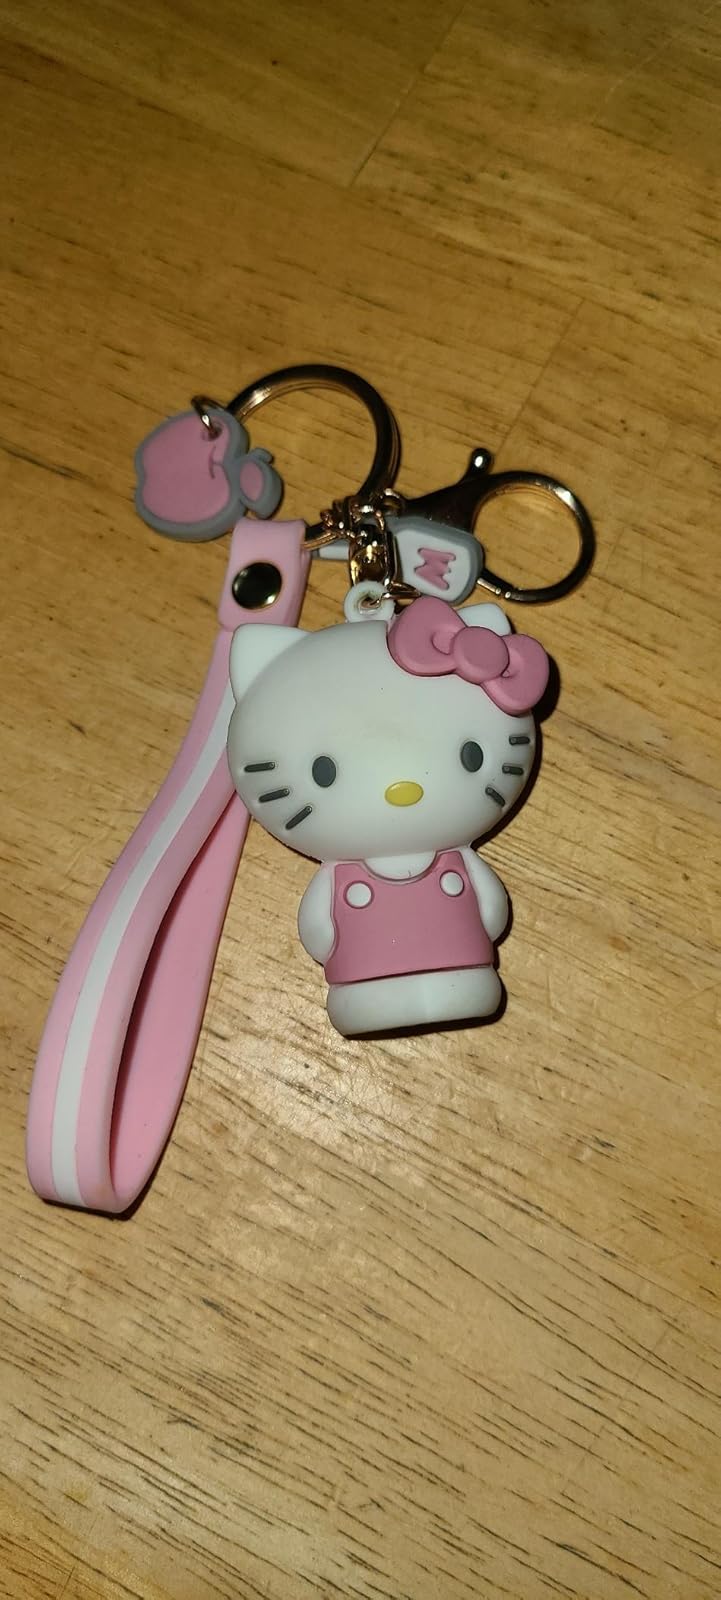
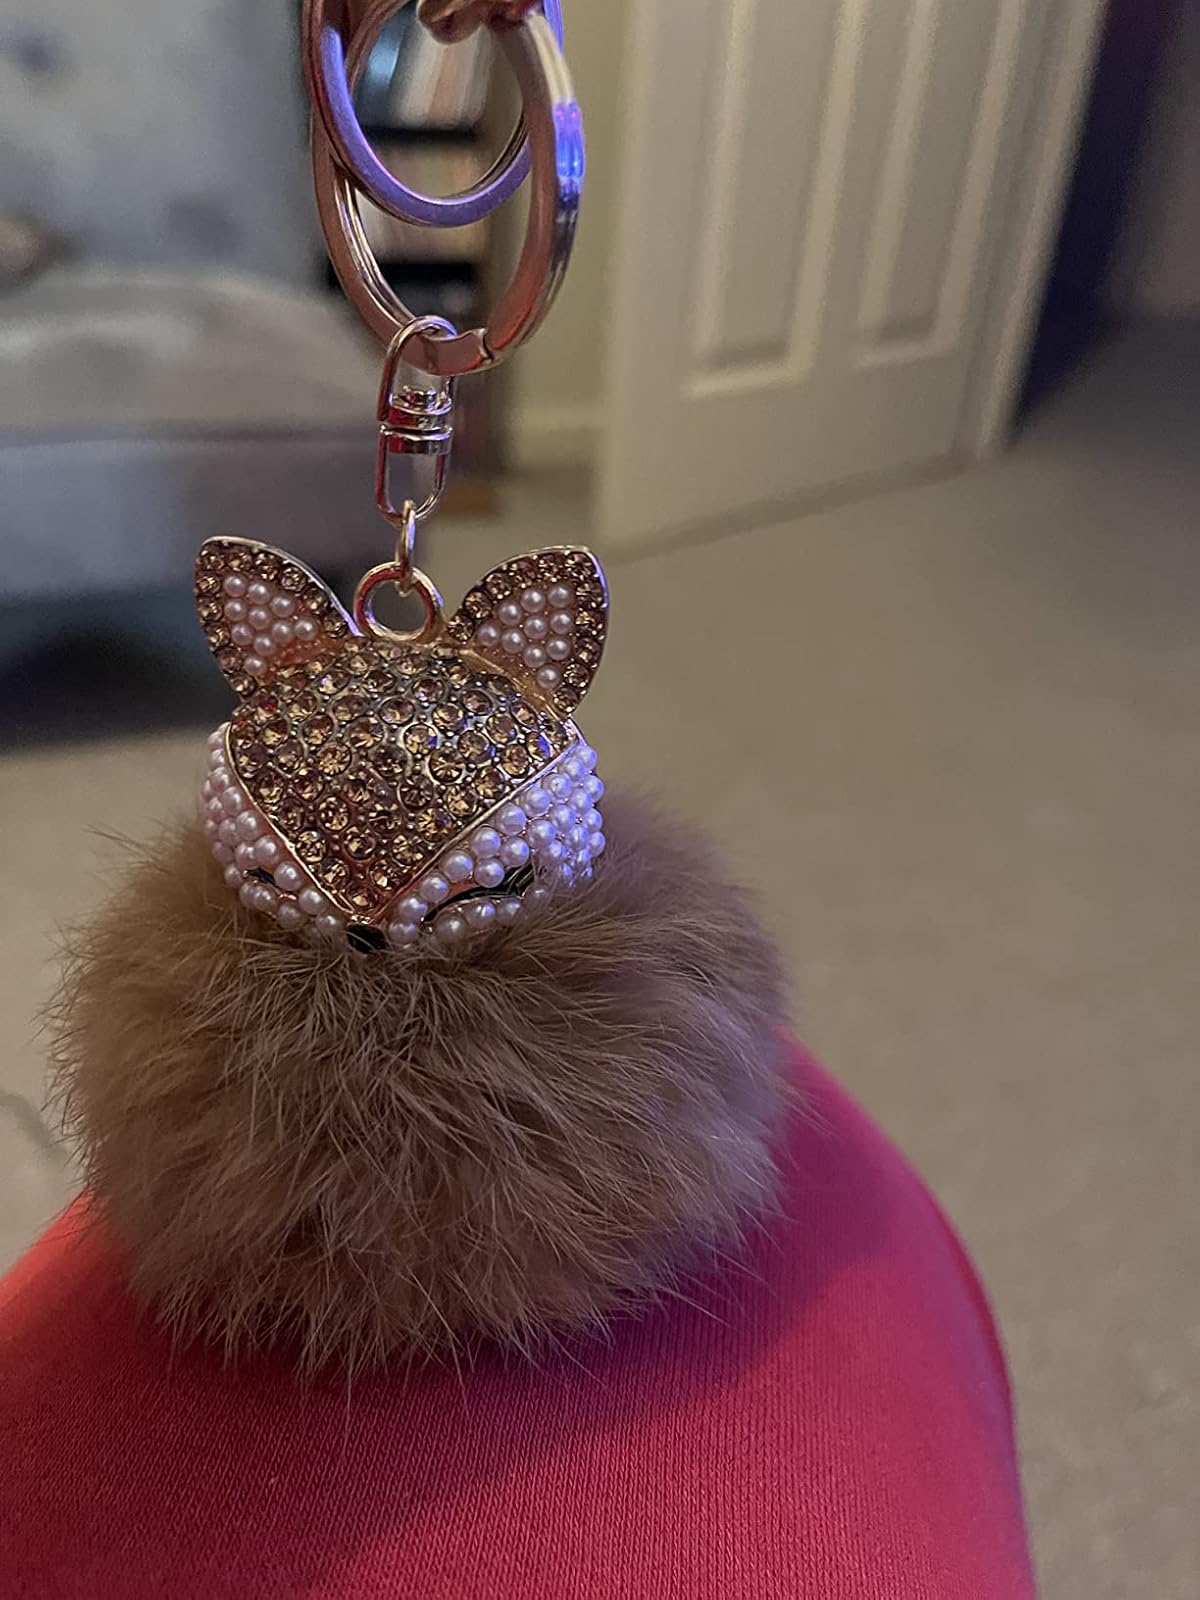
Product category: accessories_keychain
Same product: no